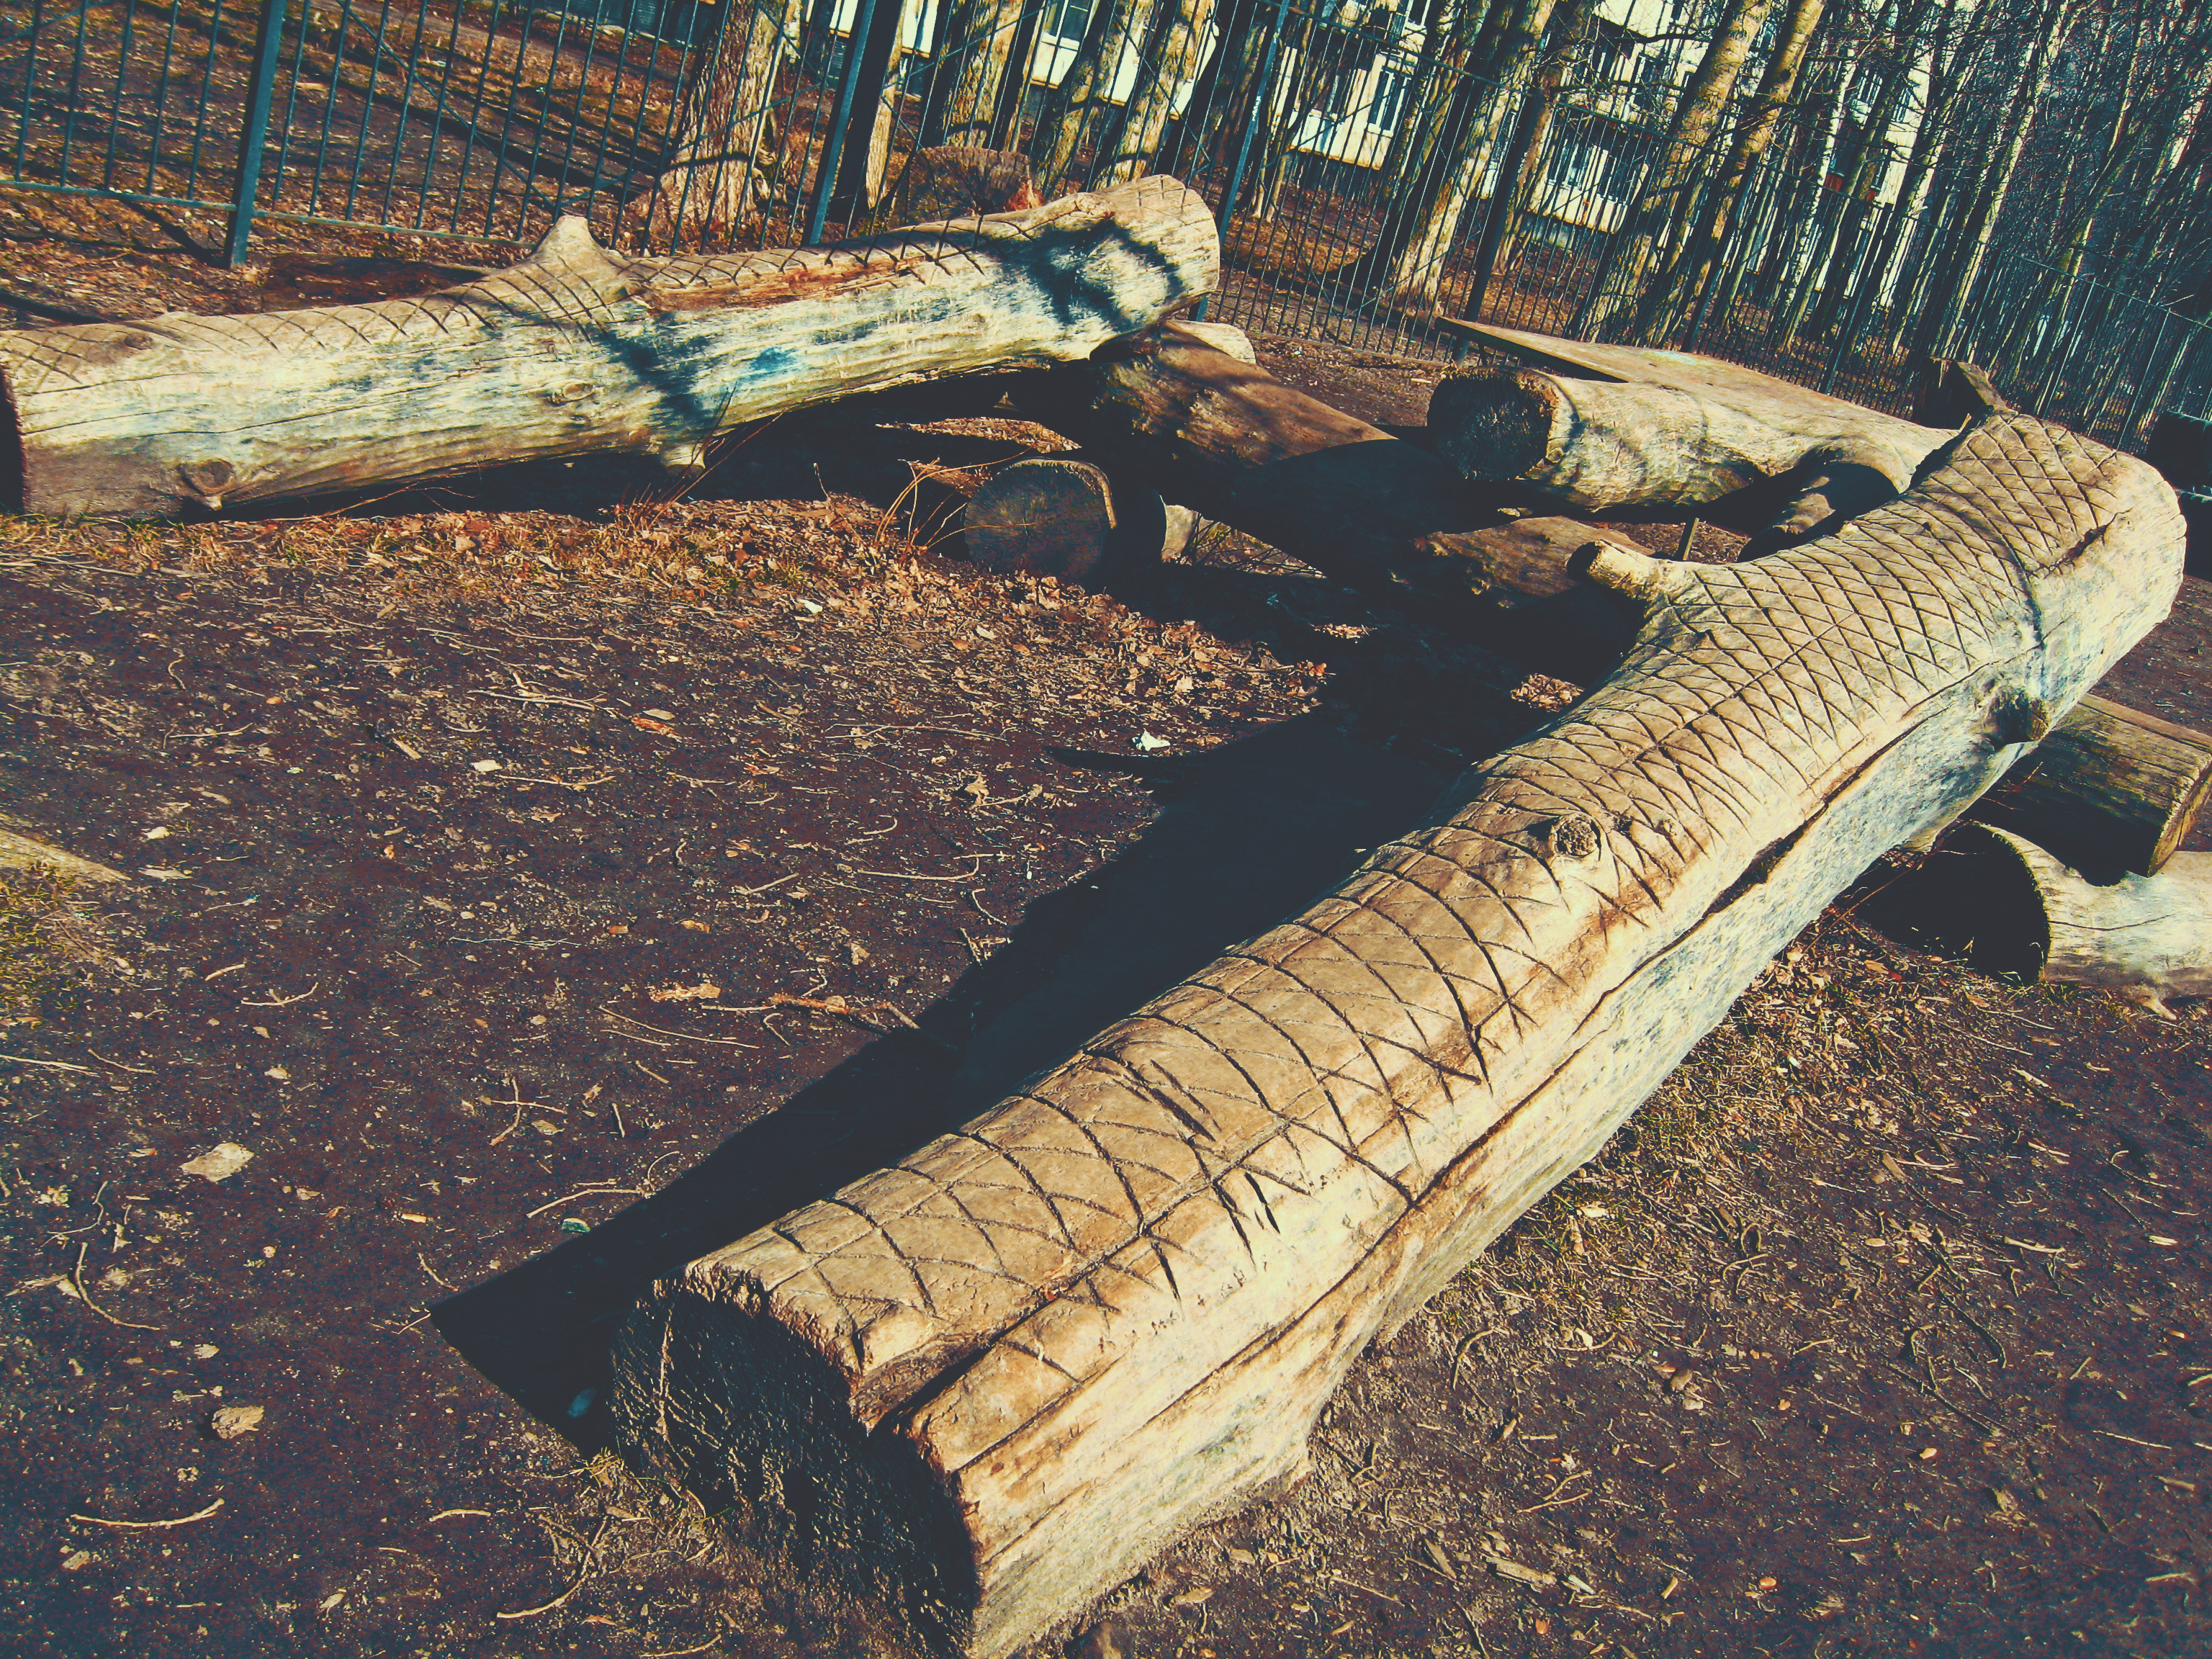
images, wood, trunk, grass, plant, Tints and shades, lumber, soil, iguania, landscape, shadow, tree, scaled reptile, outdoor bench, terrestrial animal, logging, pipe, wire fencing, wildlife, still life photography, hardwood, twig, plant stem, metal, tool, birch family